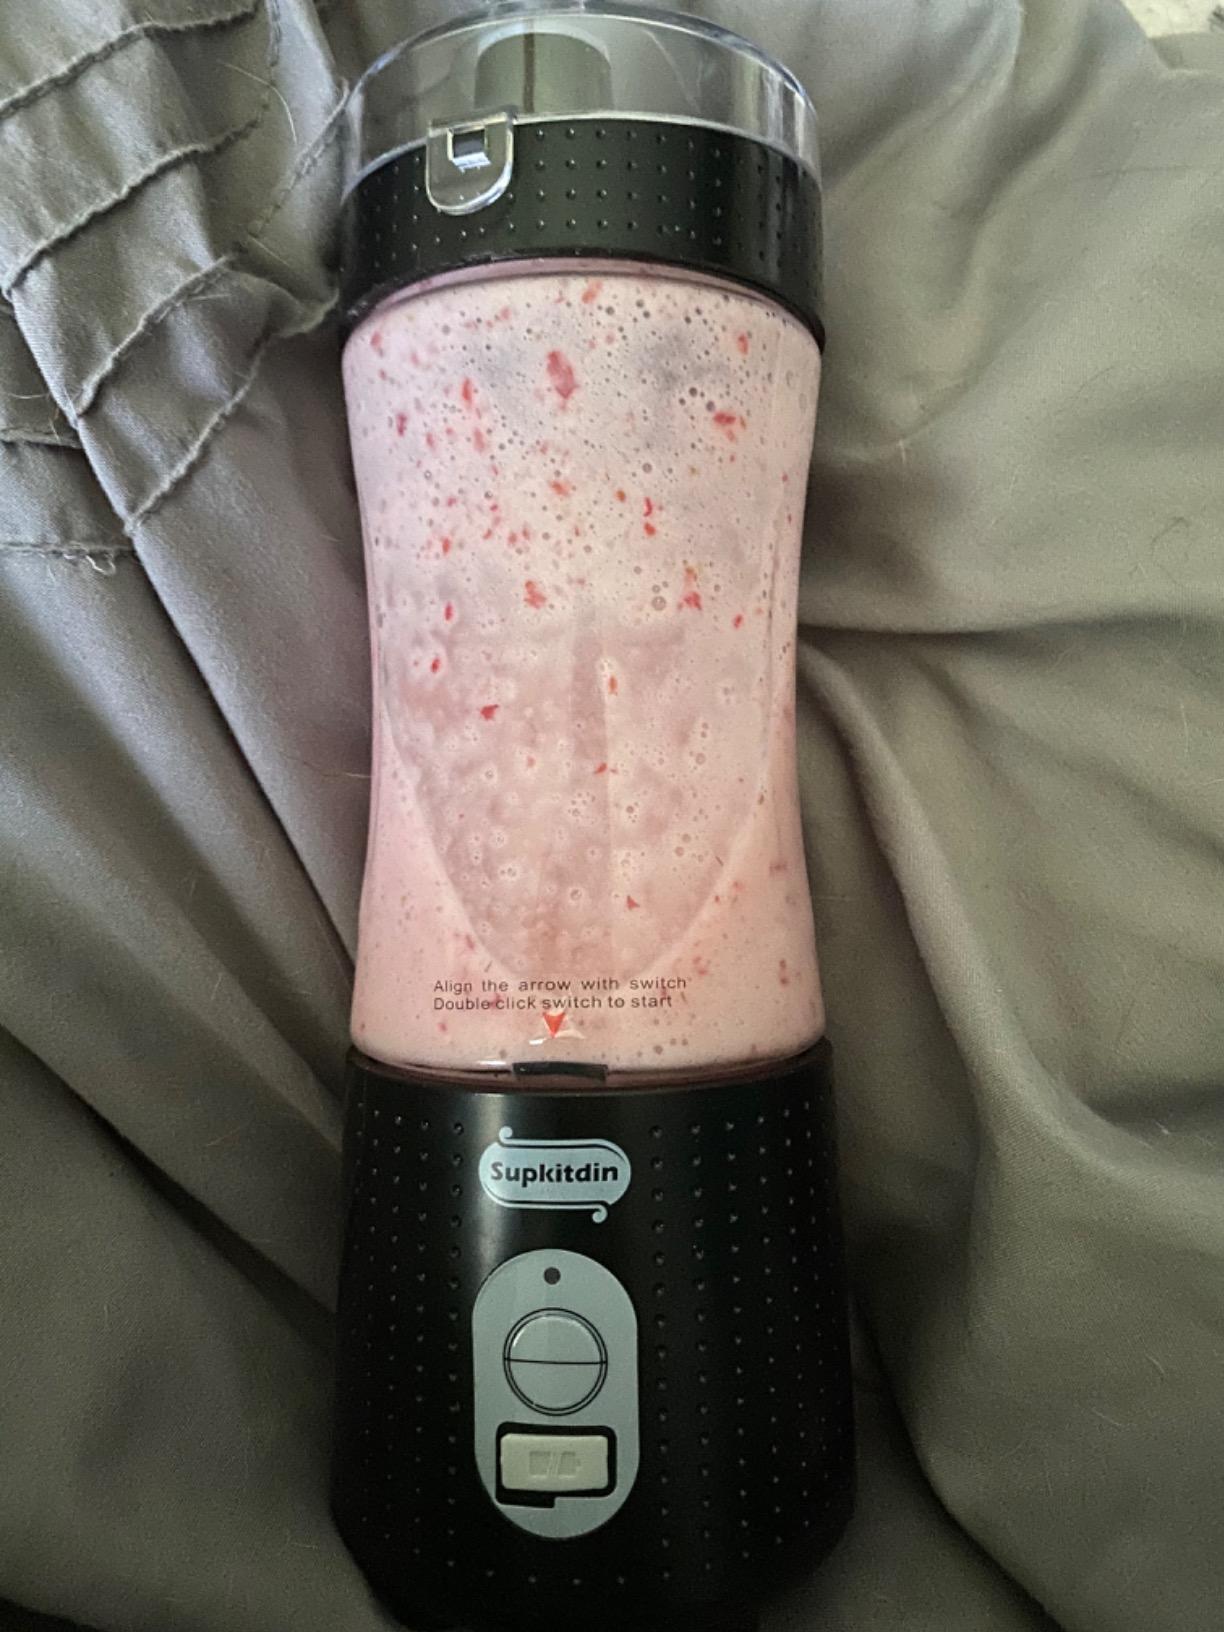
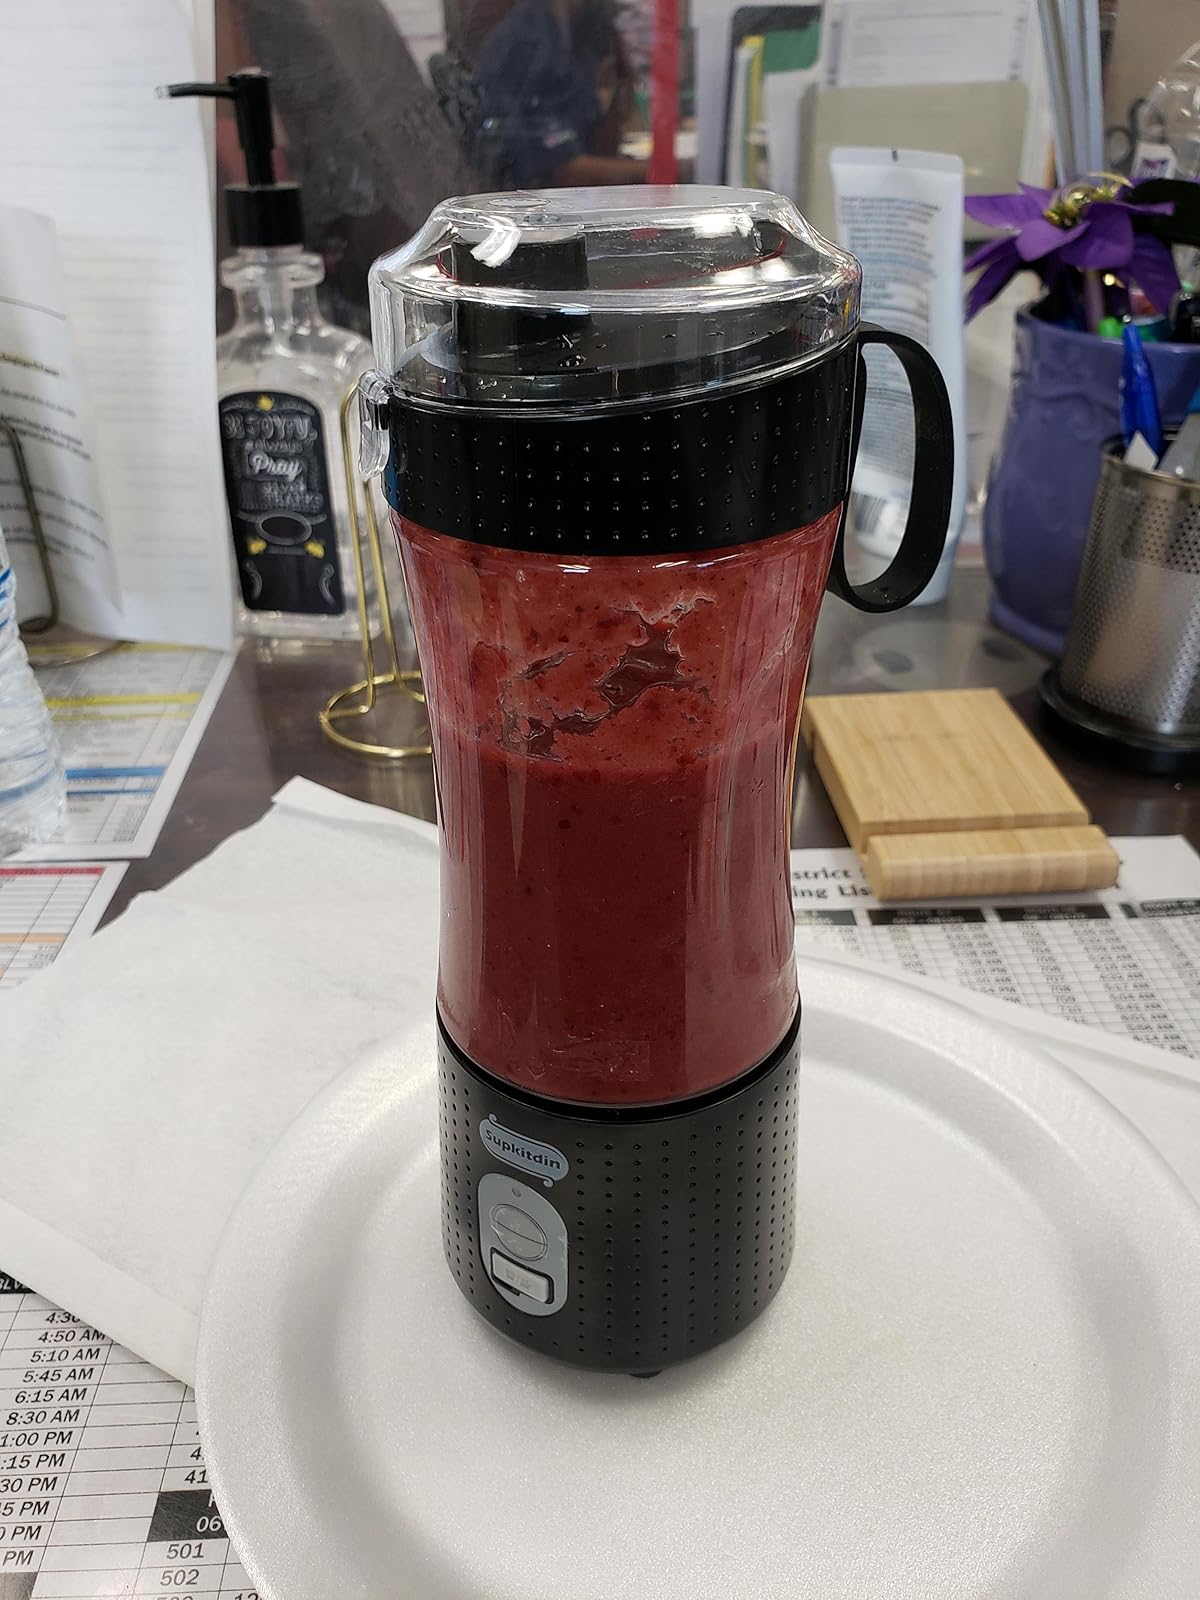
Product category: items_blender
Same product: yes